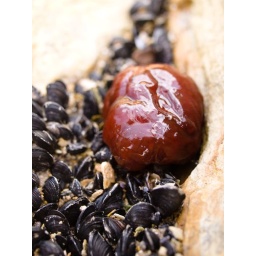
These red blobby jelly type things were everywhere around the rock pools today.